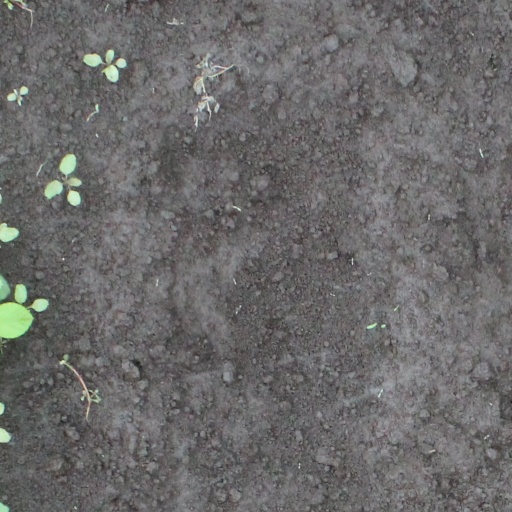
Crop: soybean